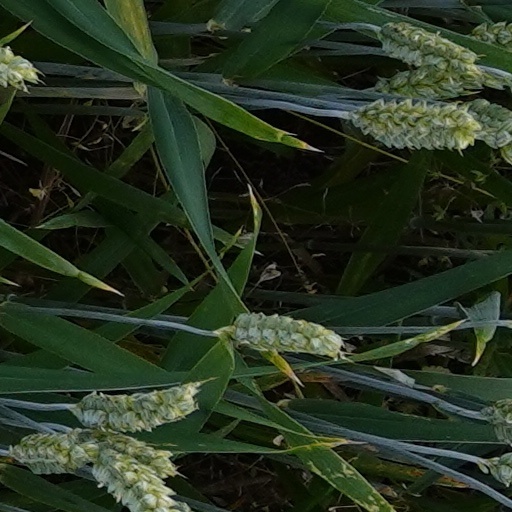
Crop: wheat